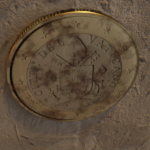
Coin value: 1euro
Country: va
Edition: 2017